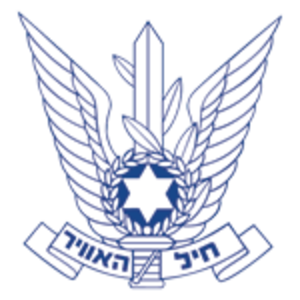
Heyl Ha'Avir
Luftvåbnets våbenskjold
Heyl Ha'Avir er det israelske luftvåben. Dette er en gren som ligger under Israel Defense Forces IDF.